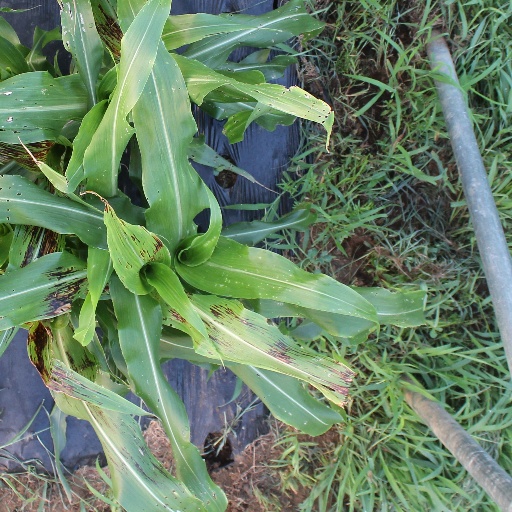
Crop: sorghum